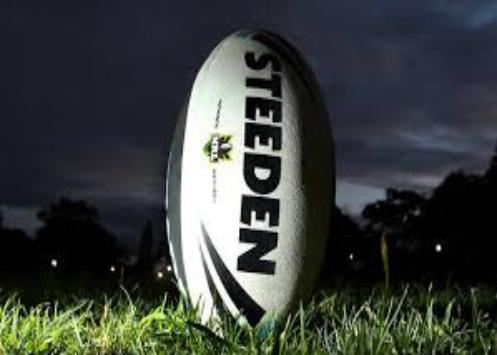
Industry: Sports